Bumblebee (Transformers)

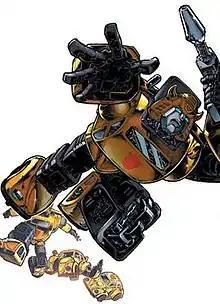

Bumblebee is a fictional robot character appearing in the many continuities in the "Transformers" franchise. The character is a member of the Autobots, a group of sentient, self-configuring, modular extraterrestrial robotic lifeforms.